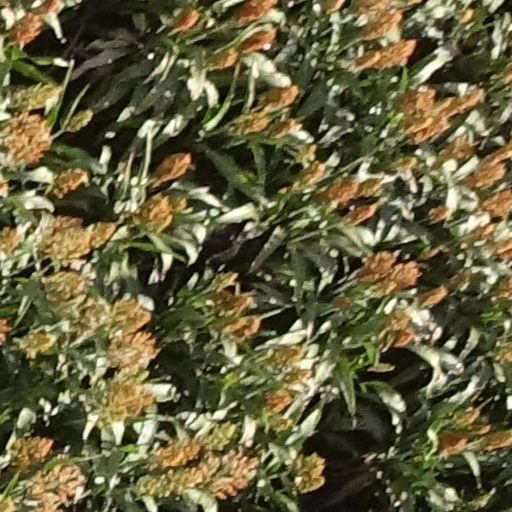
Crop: sorghum